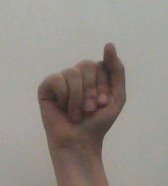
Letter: saad